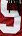
Number: 5